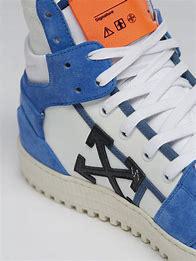
Brand: Off-White
Model: Court 3